Tractatus de Purgatorio Sancti Patricii

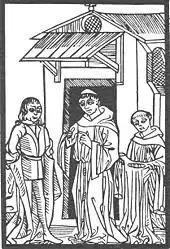
A 1506 illustration of Owein with the Prior at St Patrick's Purgatory

The "Tractatus" tells of the journey of an Irish knight, Owein (a version of the Irish name Eógan), to St Patrick's Purgatory in Lough Derg, County Donegal, now in the Republic of Ireland, where he journeys through Purgatory and the Earthly Paradise.